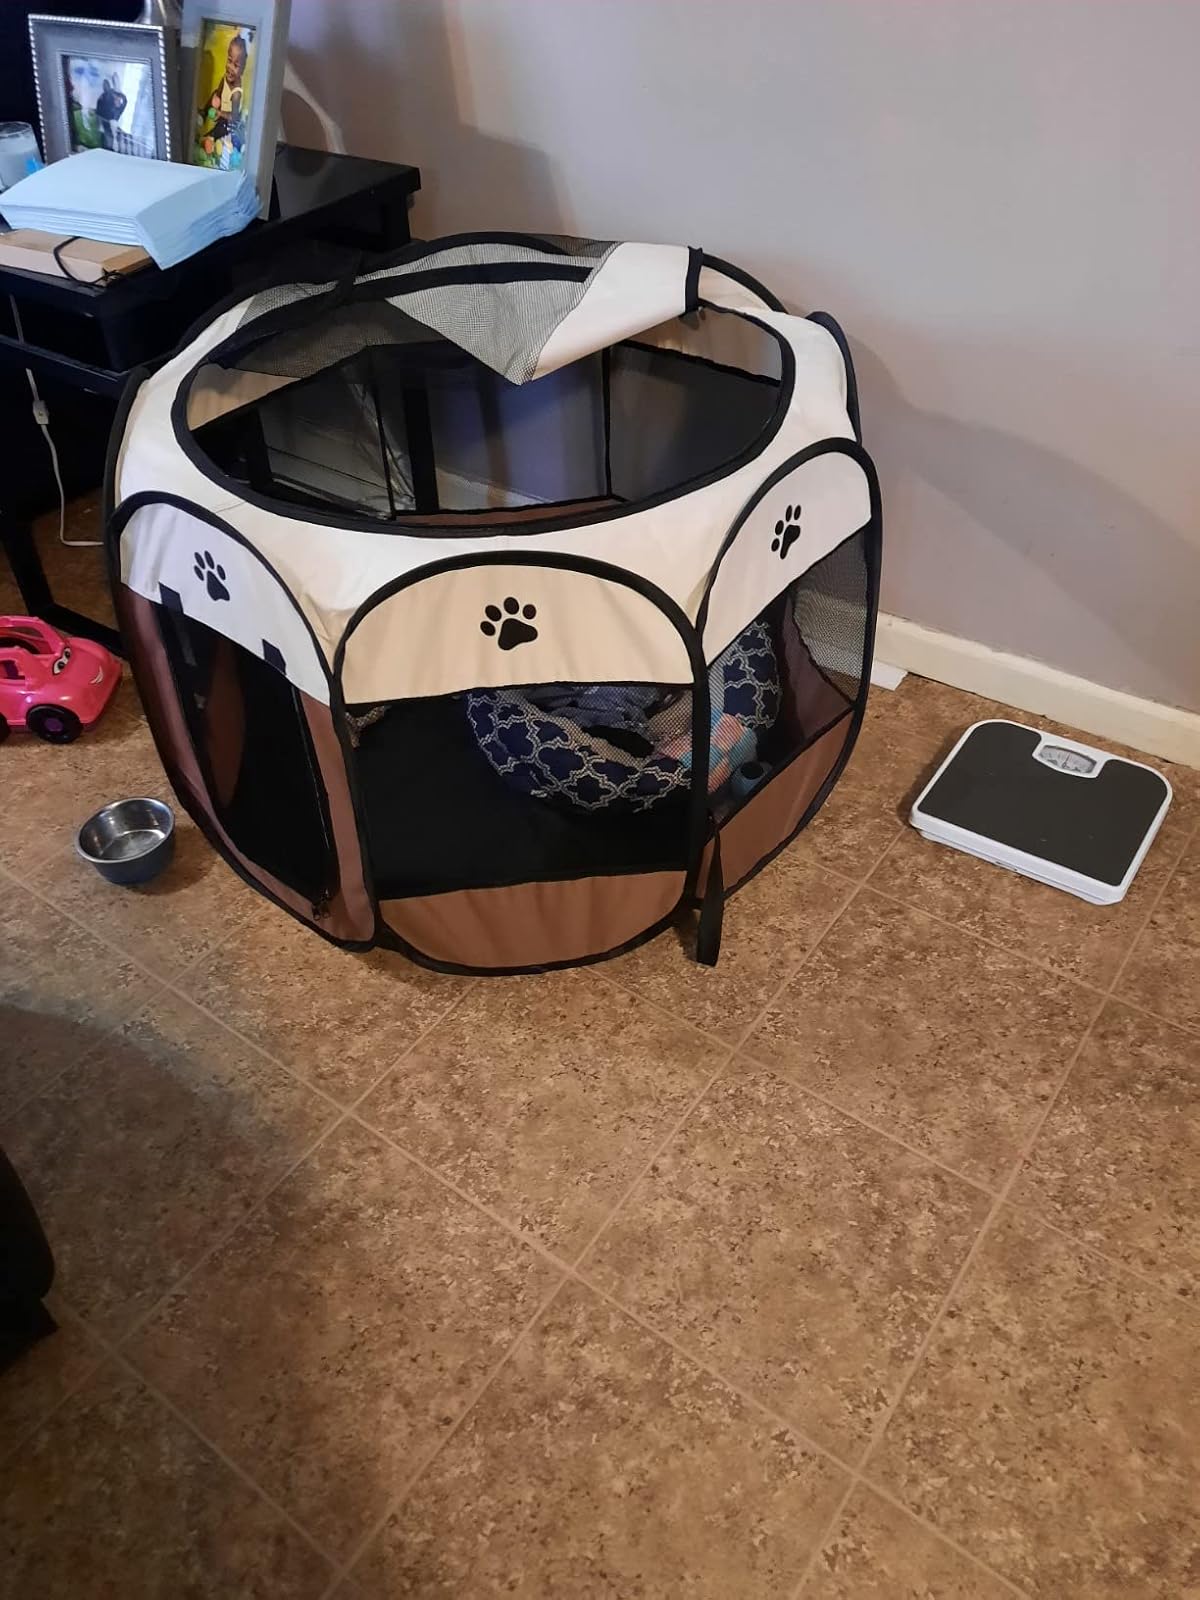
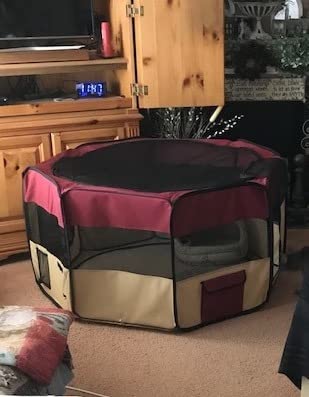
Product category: items_kennel
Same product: no